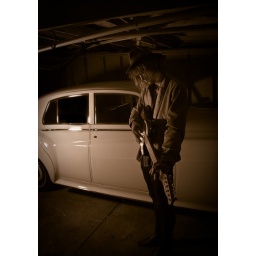
stu and his car in the garage. diy soft box from front left 1/1